Thomas Wrigley

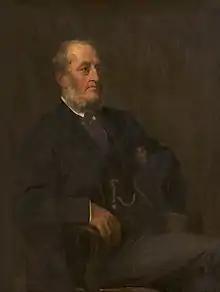
Thomas Wrigley, oil on canvas portrait by George Frederic Watts

Thomas Wrigley (27 June 1808 – 26 January 1880) was a British paper manufacturer, cotton mill owner, art collector and philanthropist from Bury, Lancashire. He was High Sheriff of Lancashire in 1872.